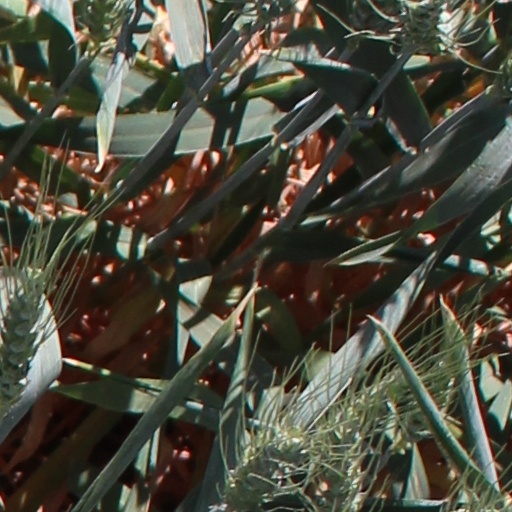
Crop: wheat